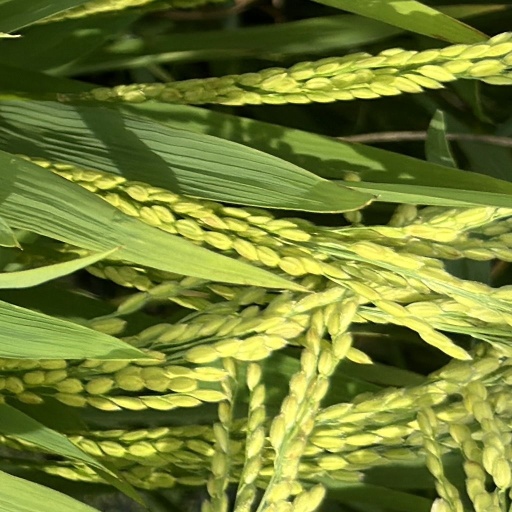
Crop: rice